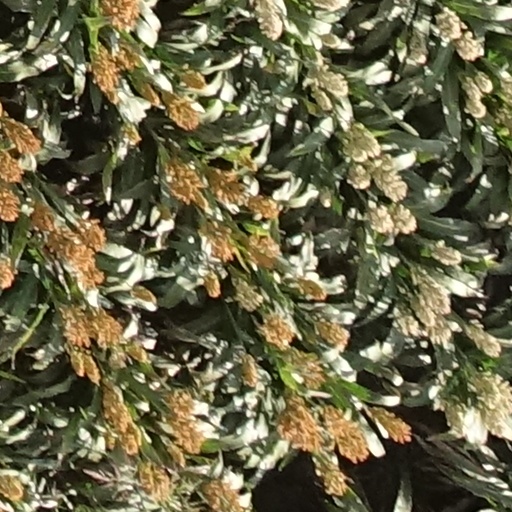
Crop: sorghum